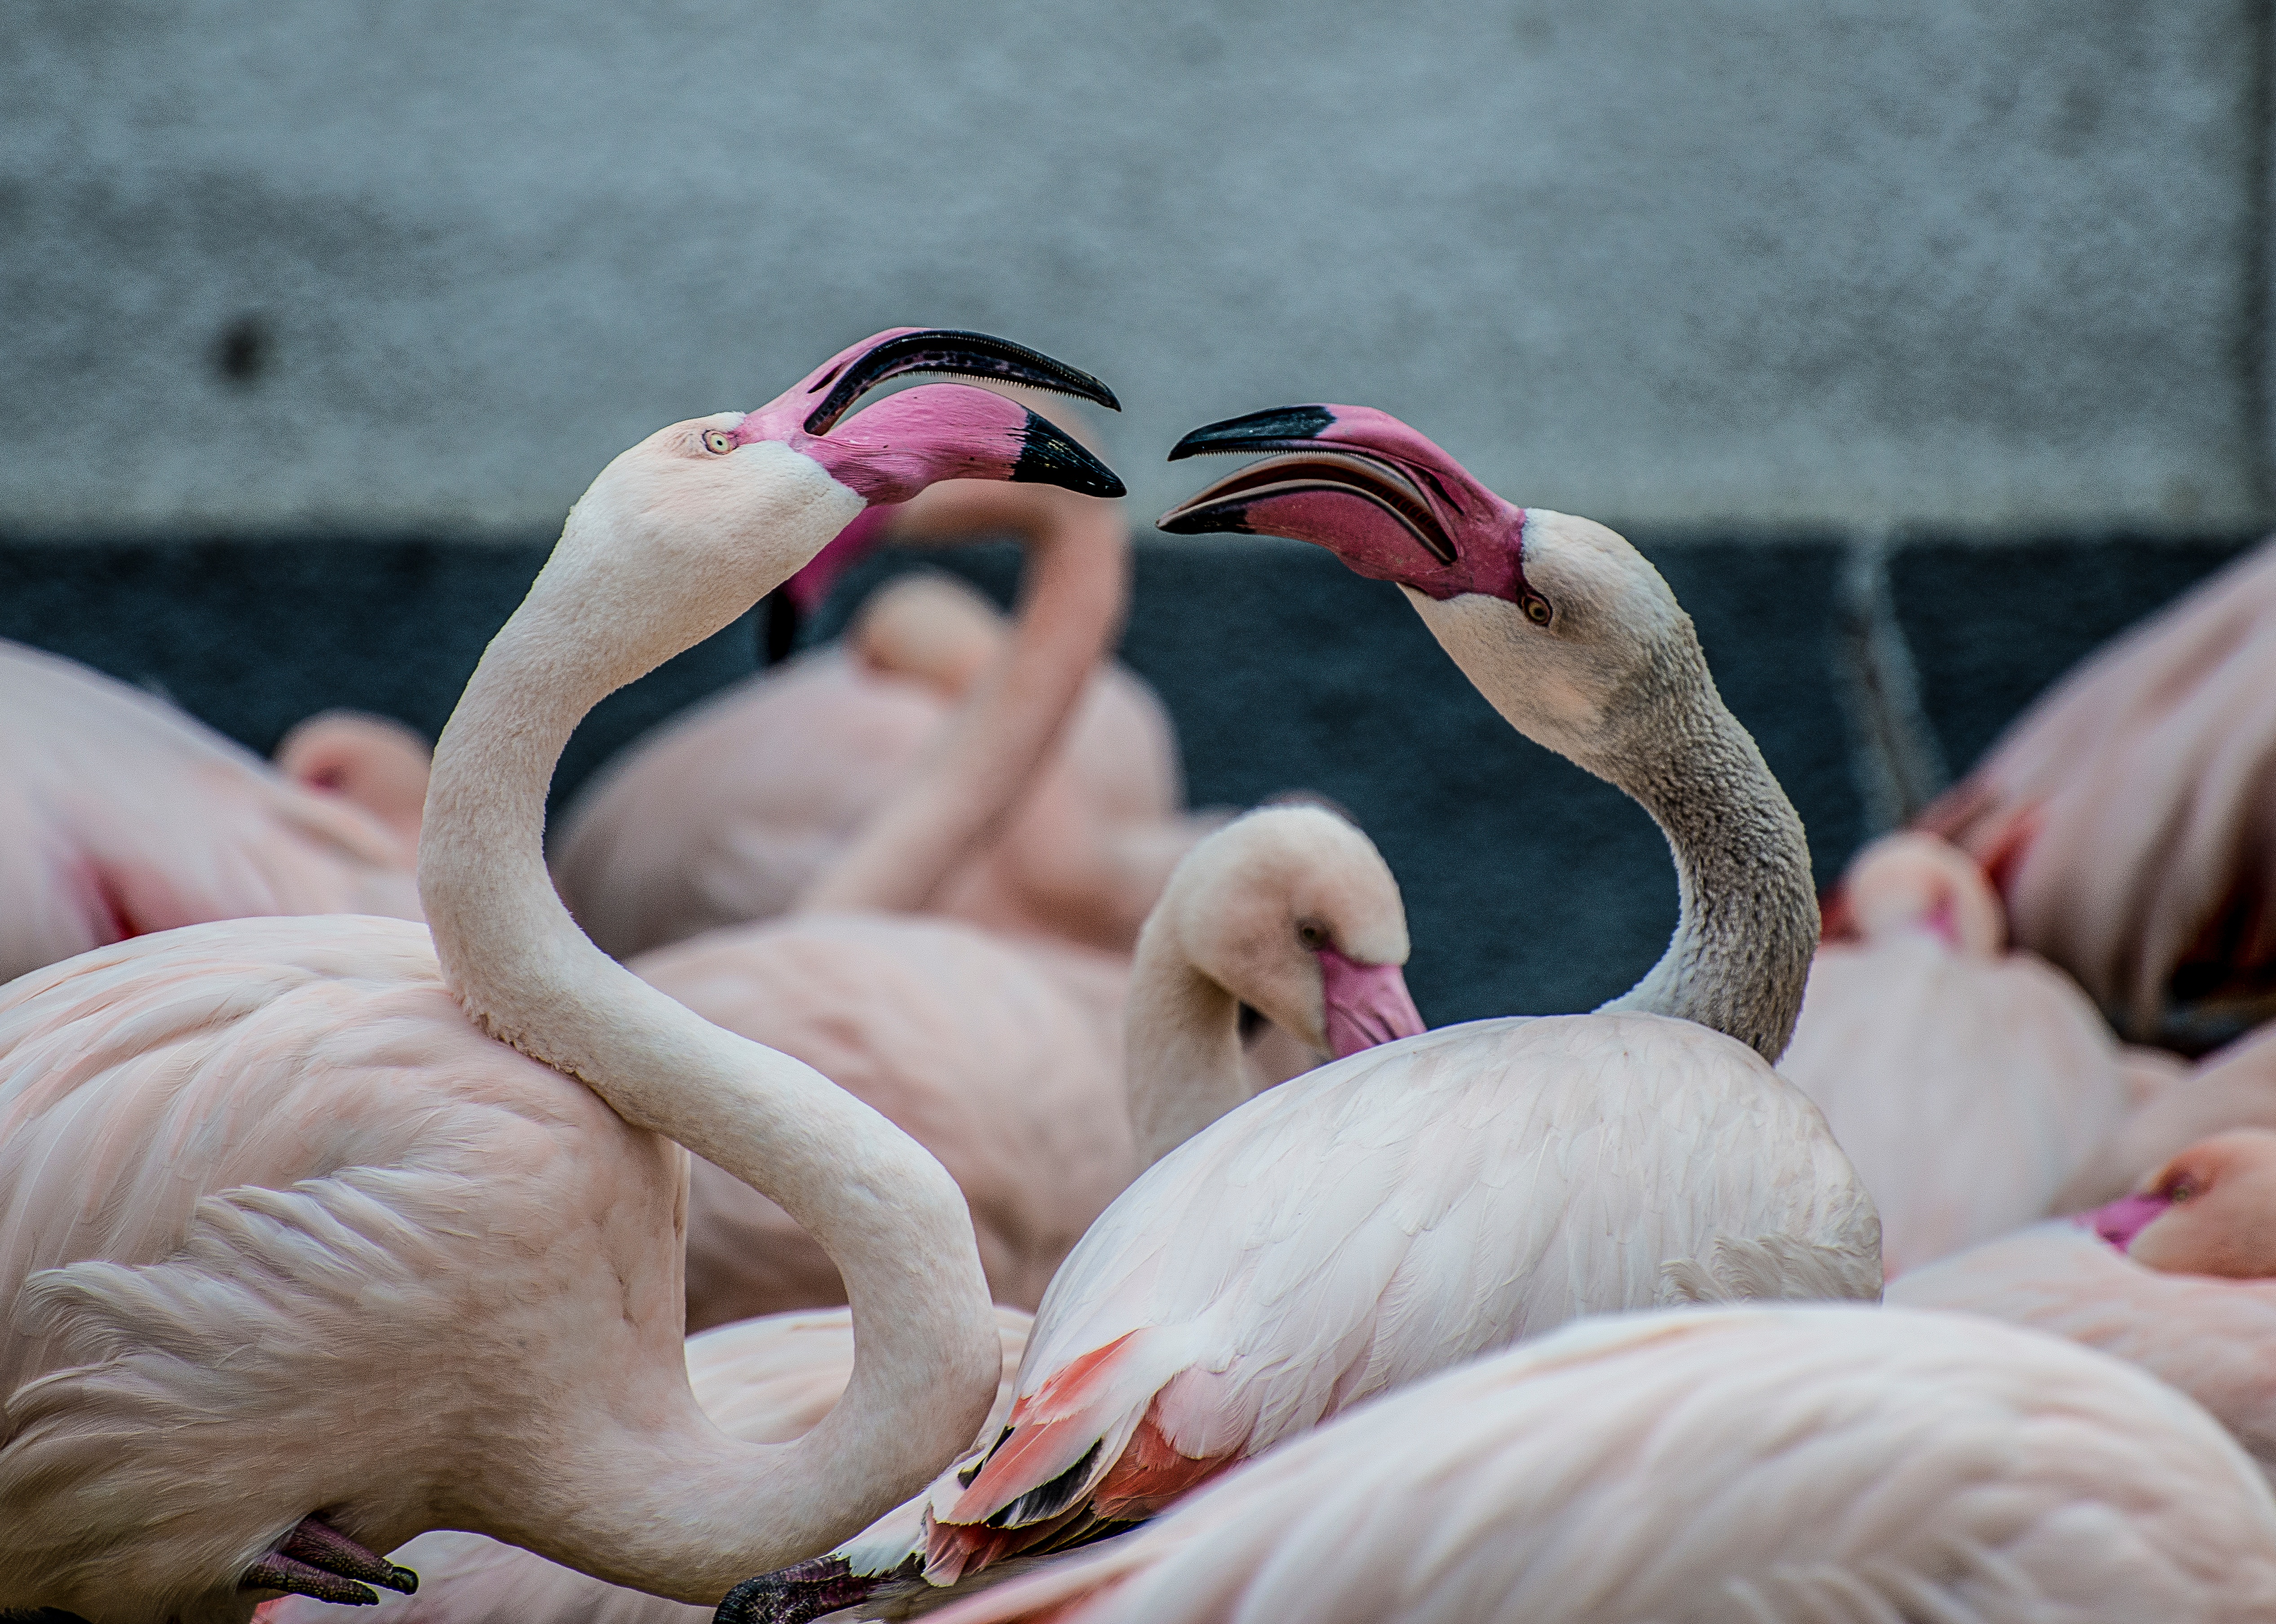
bird, wing, beak, pink, aquatic bird, flamingo, vertebrate, water bird